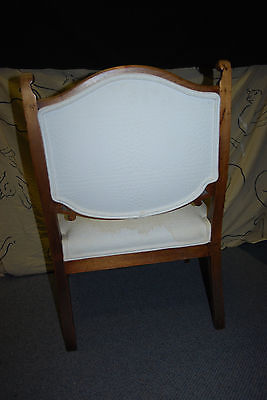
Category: chair